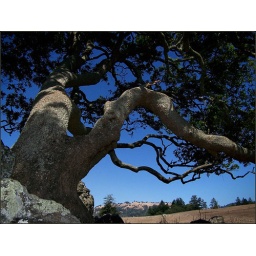
this is one of my favorite bay trees on the property. that is pole mountain in the back of the property.